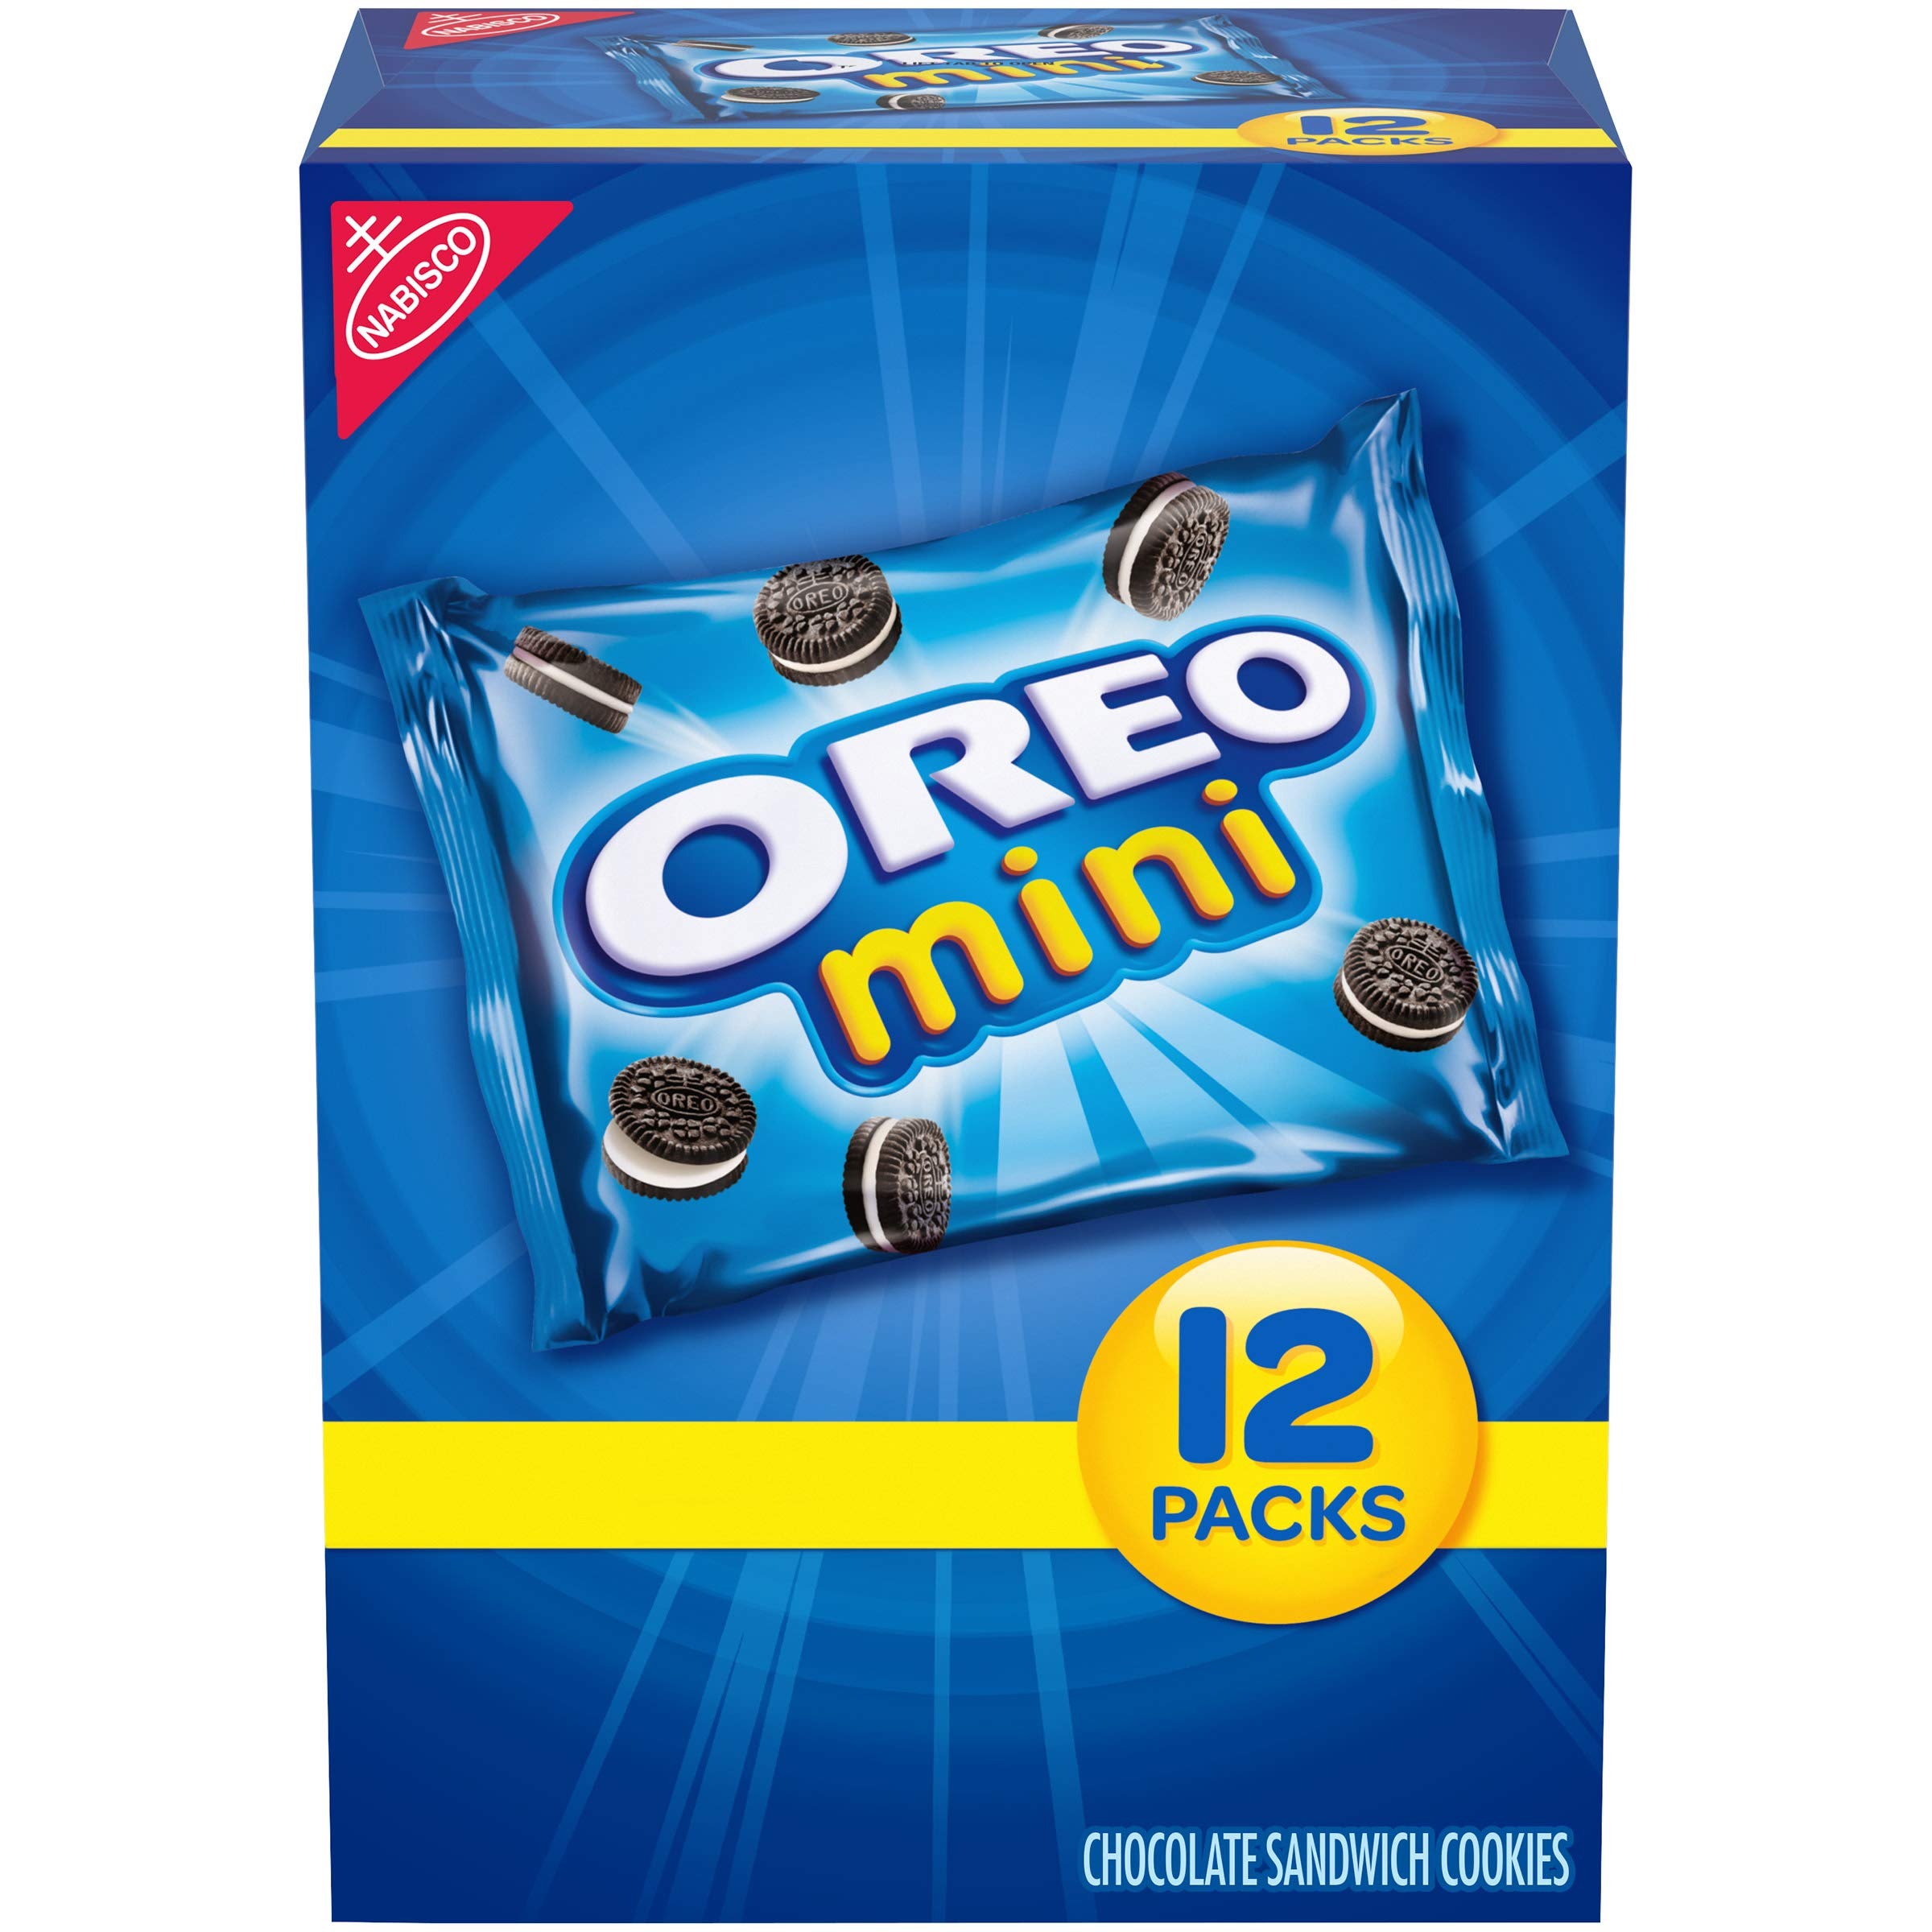
Item Name: OREO Mini Chocolate Sandwich Cookies, 12 - 1 oz Snack Packs
Value: 12.0
Unit: Ounce

Price: 6.79